Automotive industry in Spain

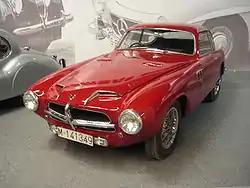
1955 Pegaso Z-102 Touring

Early Spanish manufacturers included the well known luxury car manufacturer Hispano-Suiza, originally founded as "La Cuadra" in 1898, and smaller companies such as Elizalde and Ricart. Foreign makers started to set up local assembly plants supplied with imported parts in the 1920s, with Ford Motor Ibérica opening its Cádiz premises in 1920 and General Motors Peninsular in Málaga in 1927. By 1936, the industry had reached a significant volume, and was in continuous growth and modernisation.